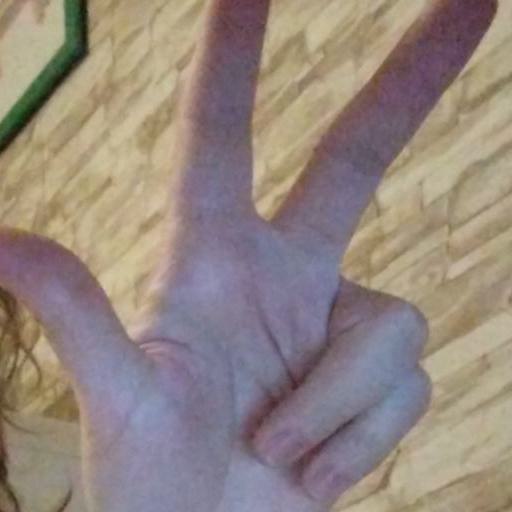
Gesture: three2